Aaron Robinson (baseball)

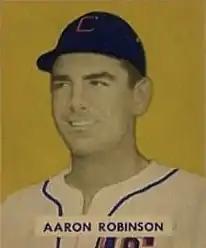
Robinson's 1949 Bowman Gum baseball card

Aaron Andrew Robinson (June 23, 1915 – March 9, 1966) was an American professional baseball player. He played in Major League Baseball as a catcher from to for the New York Yankees, Chicago White Sox, Detroit Tigers and Boston Red Sox. Robinson's tenure with the Yankees spanned the gap between the careers of Yankee Hall of Fame catchers Bill Dickey (1928–1946) and Yogi Berra (1946–1963).